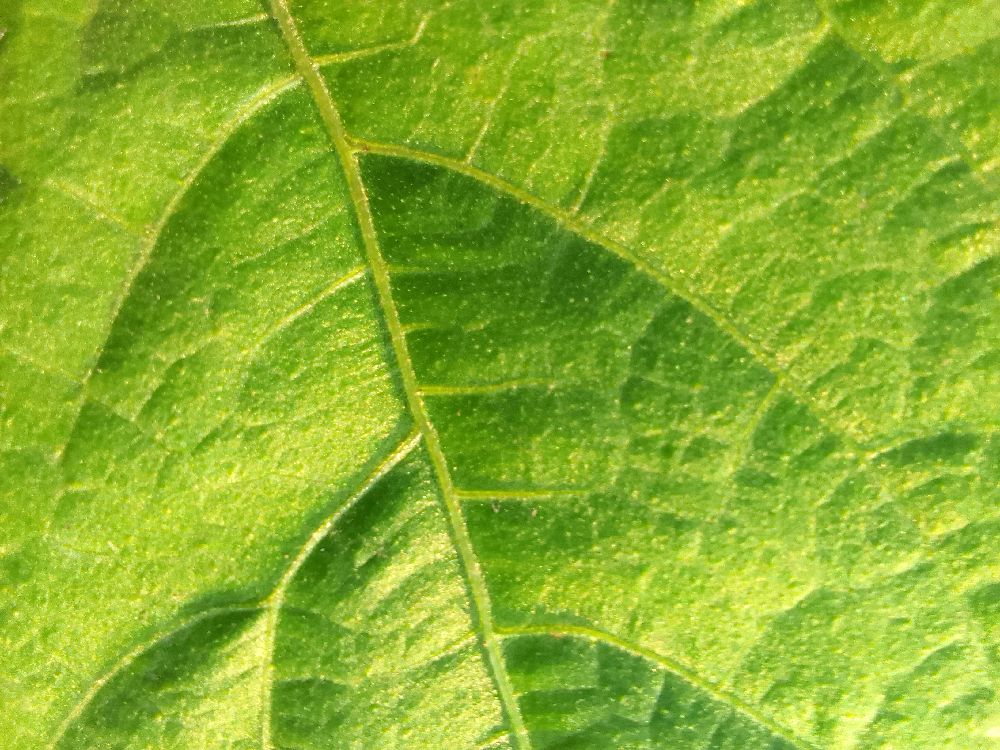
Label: healthy